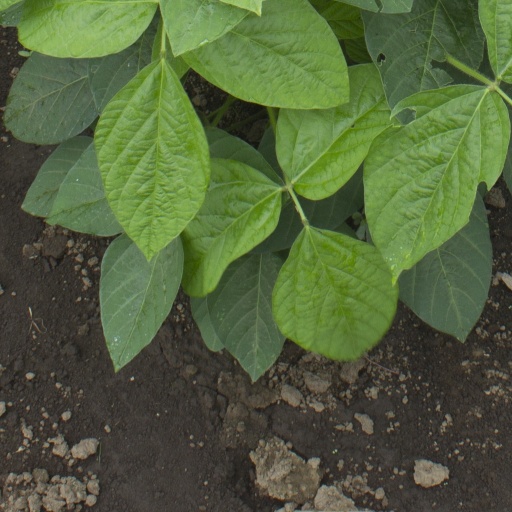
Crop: soybean